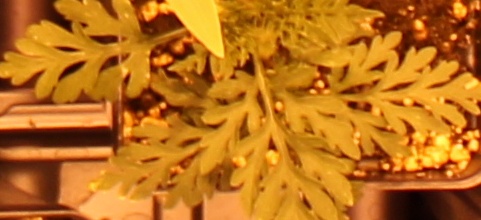
Label: Ragweed